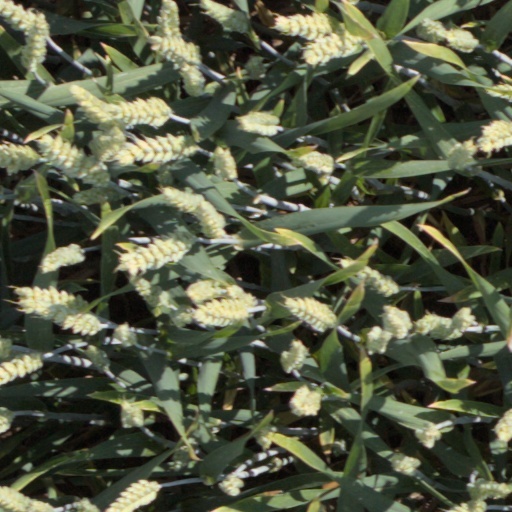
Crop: wheat